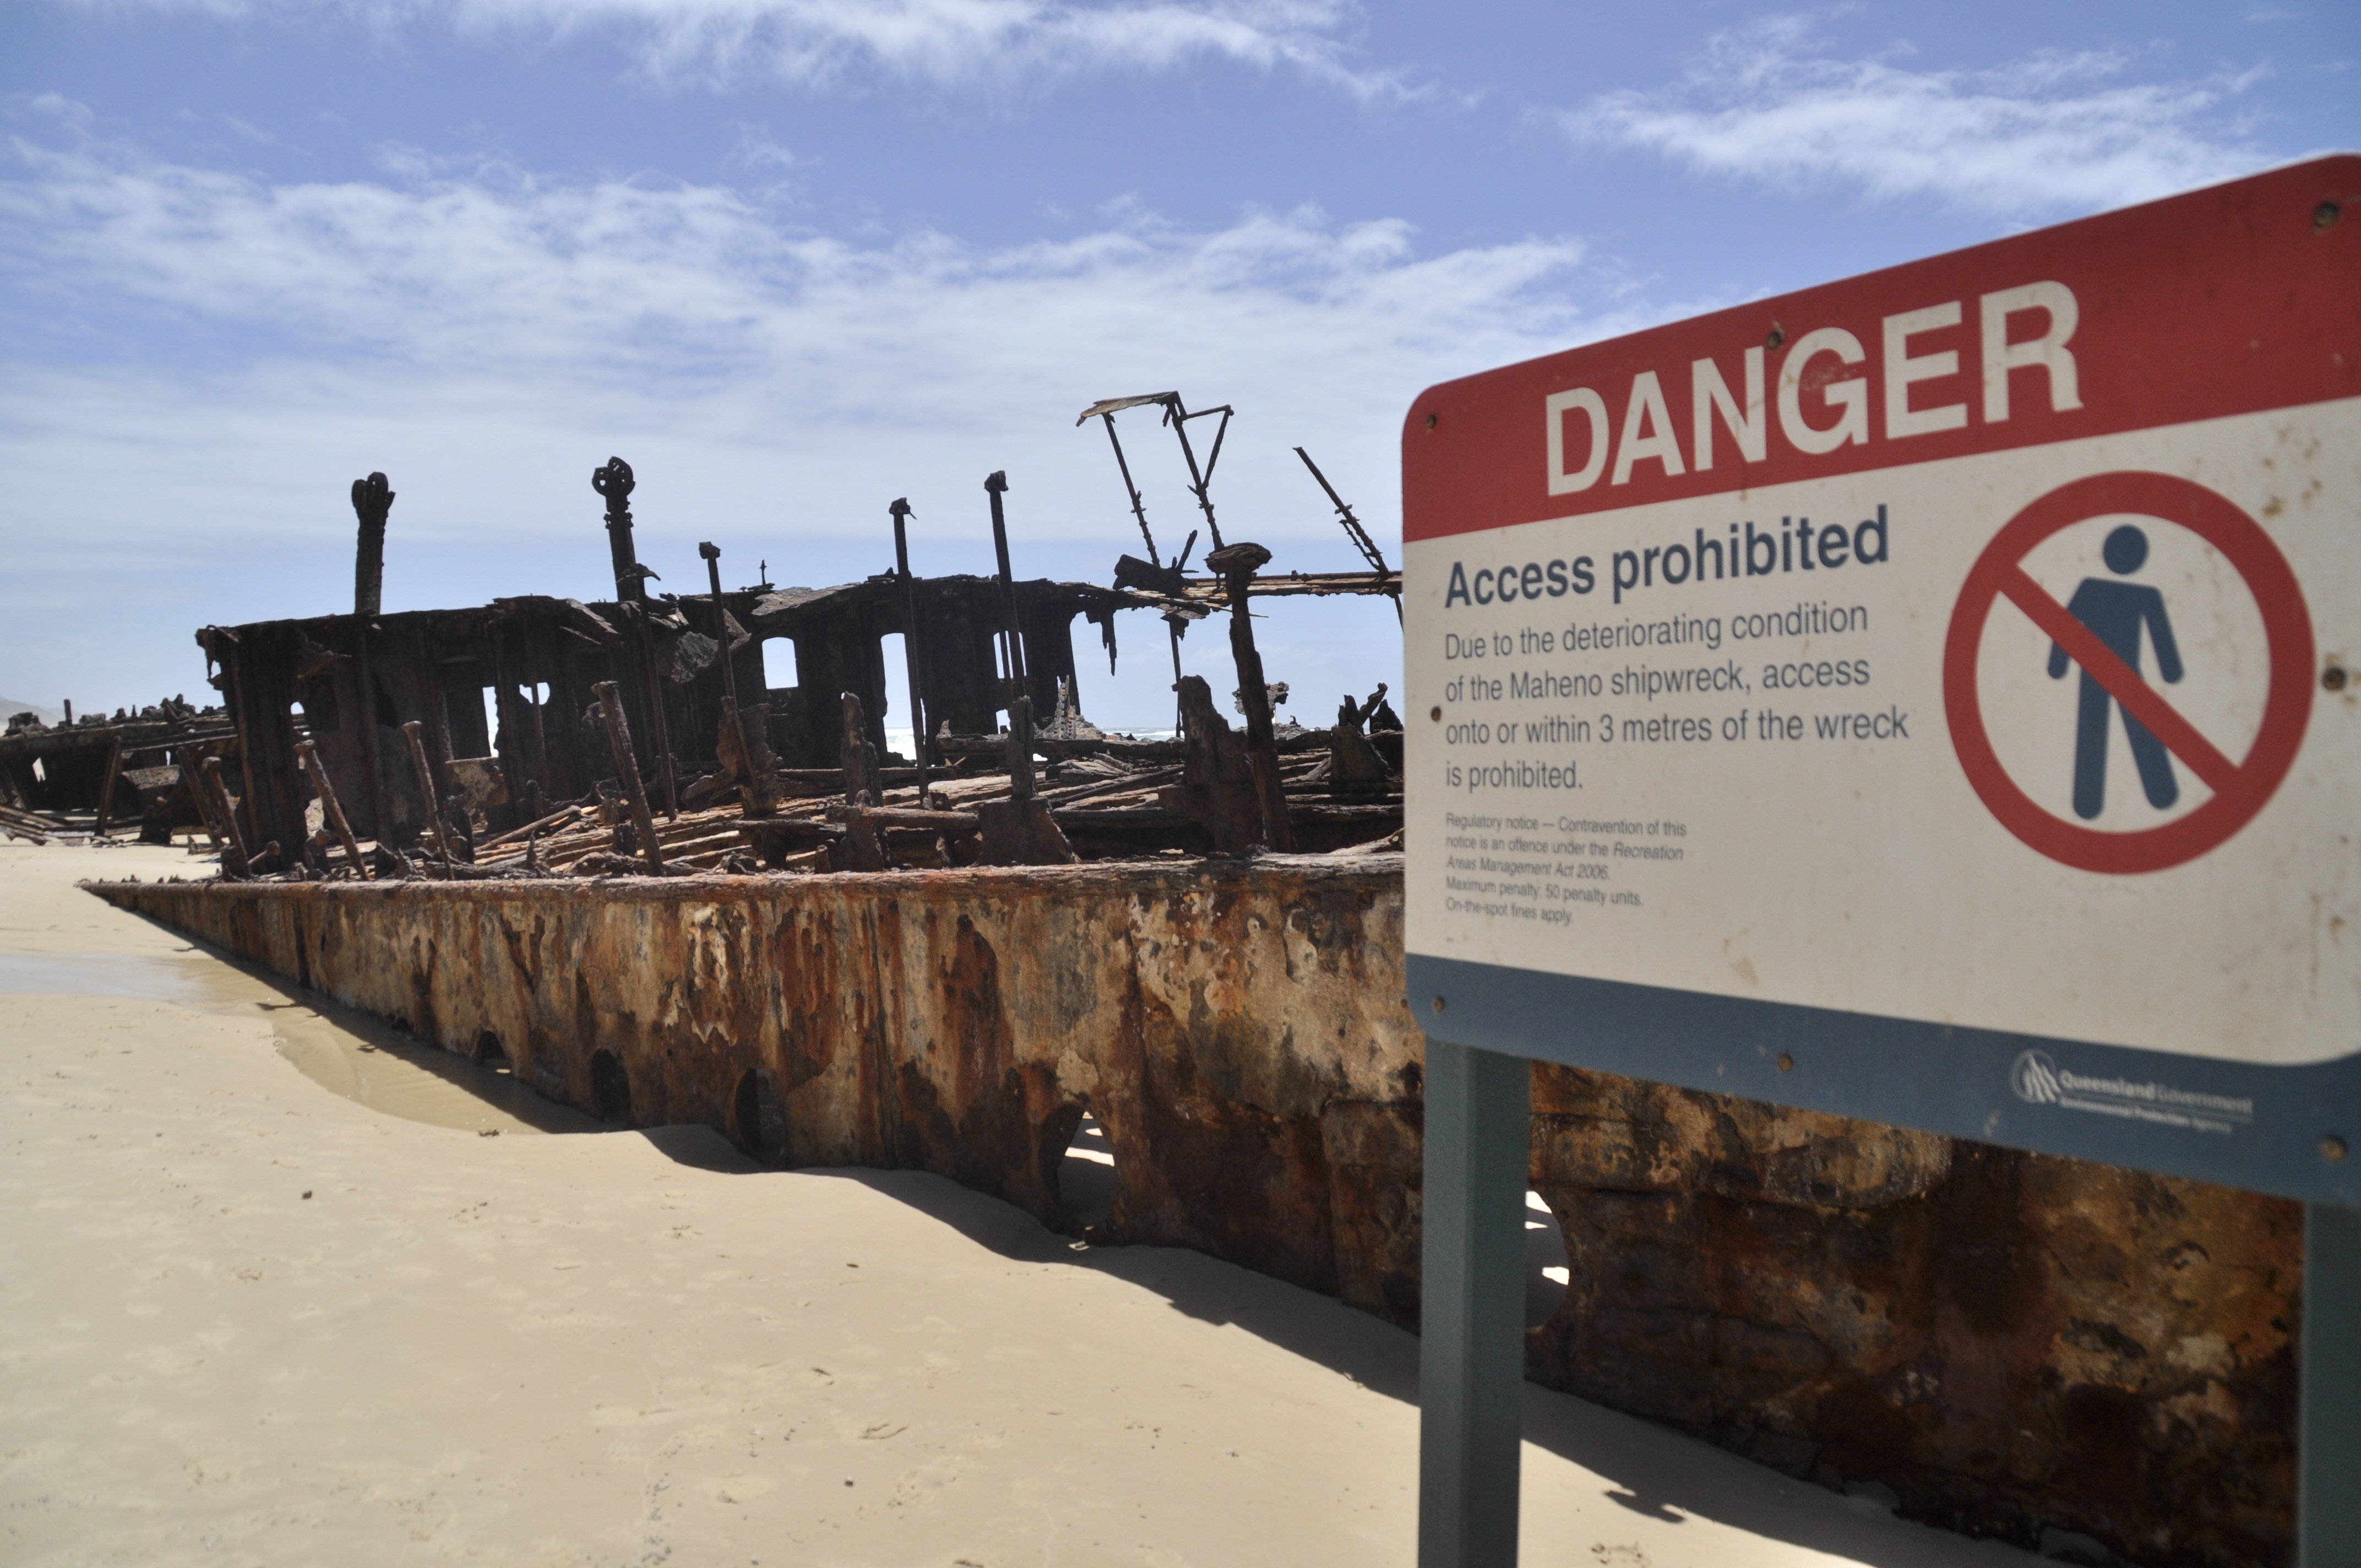
beach, transport, sign, vehicle, ship wreck, australia, shield, caution, wreck, risk, fraser island